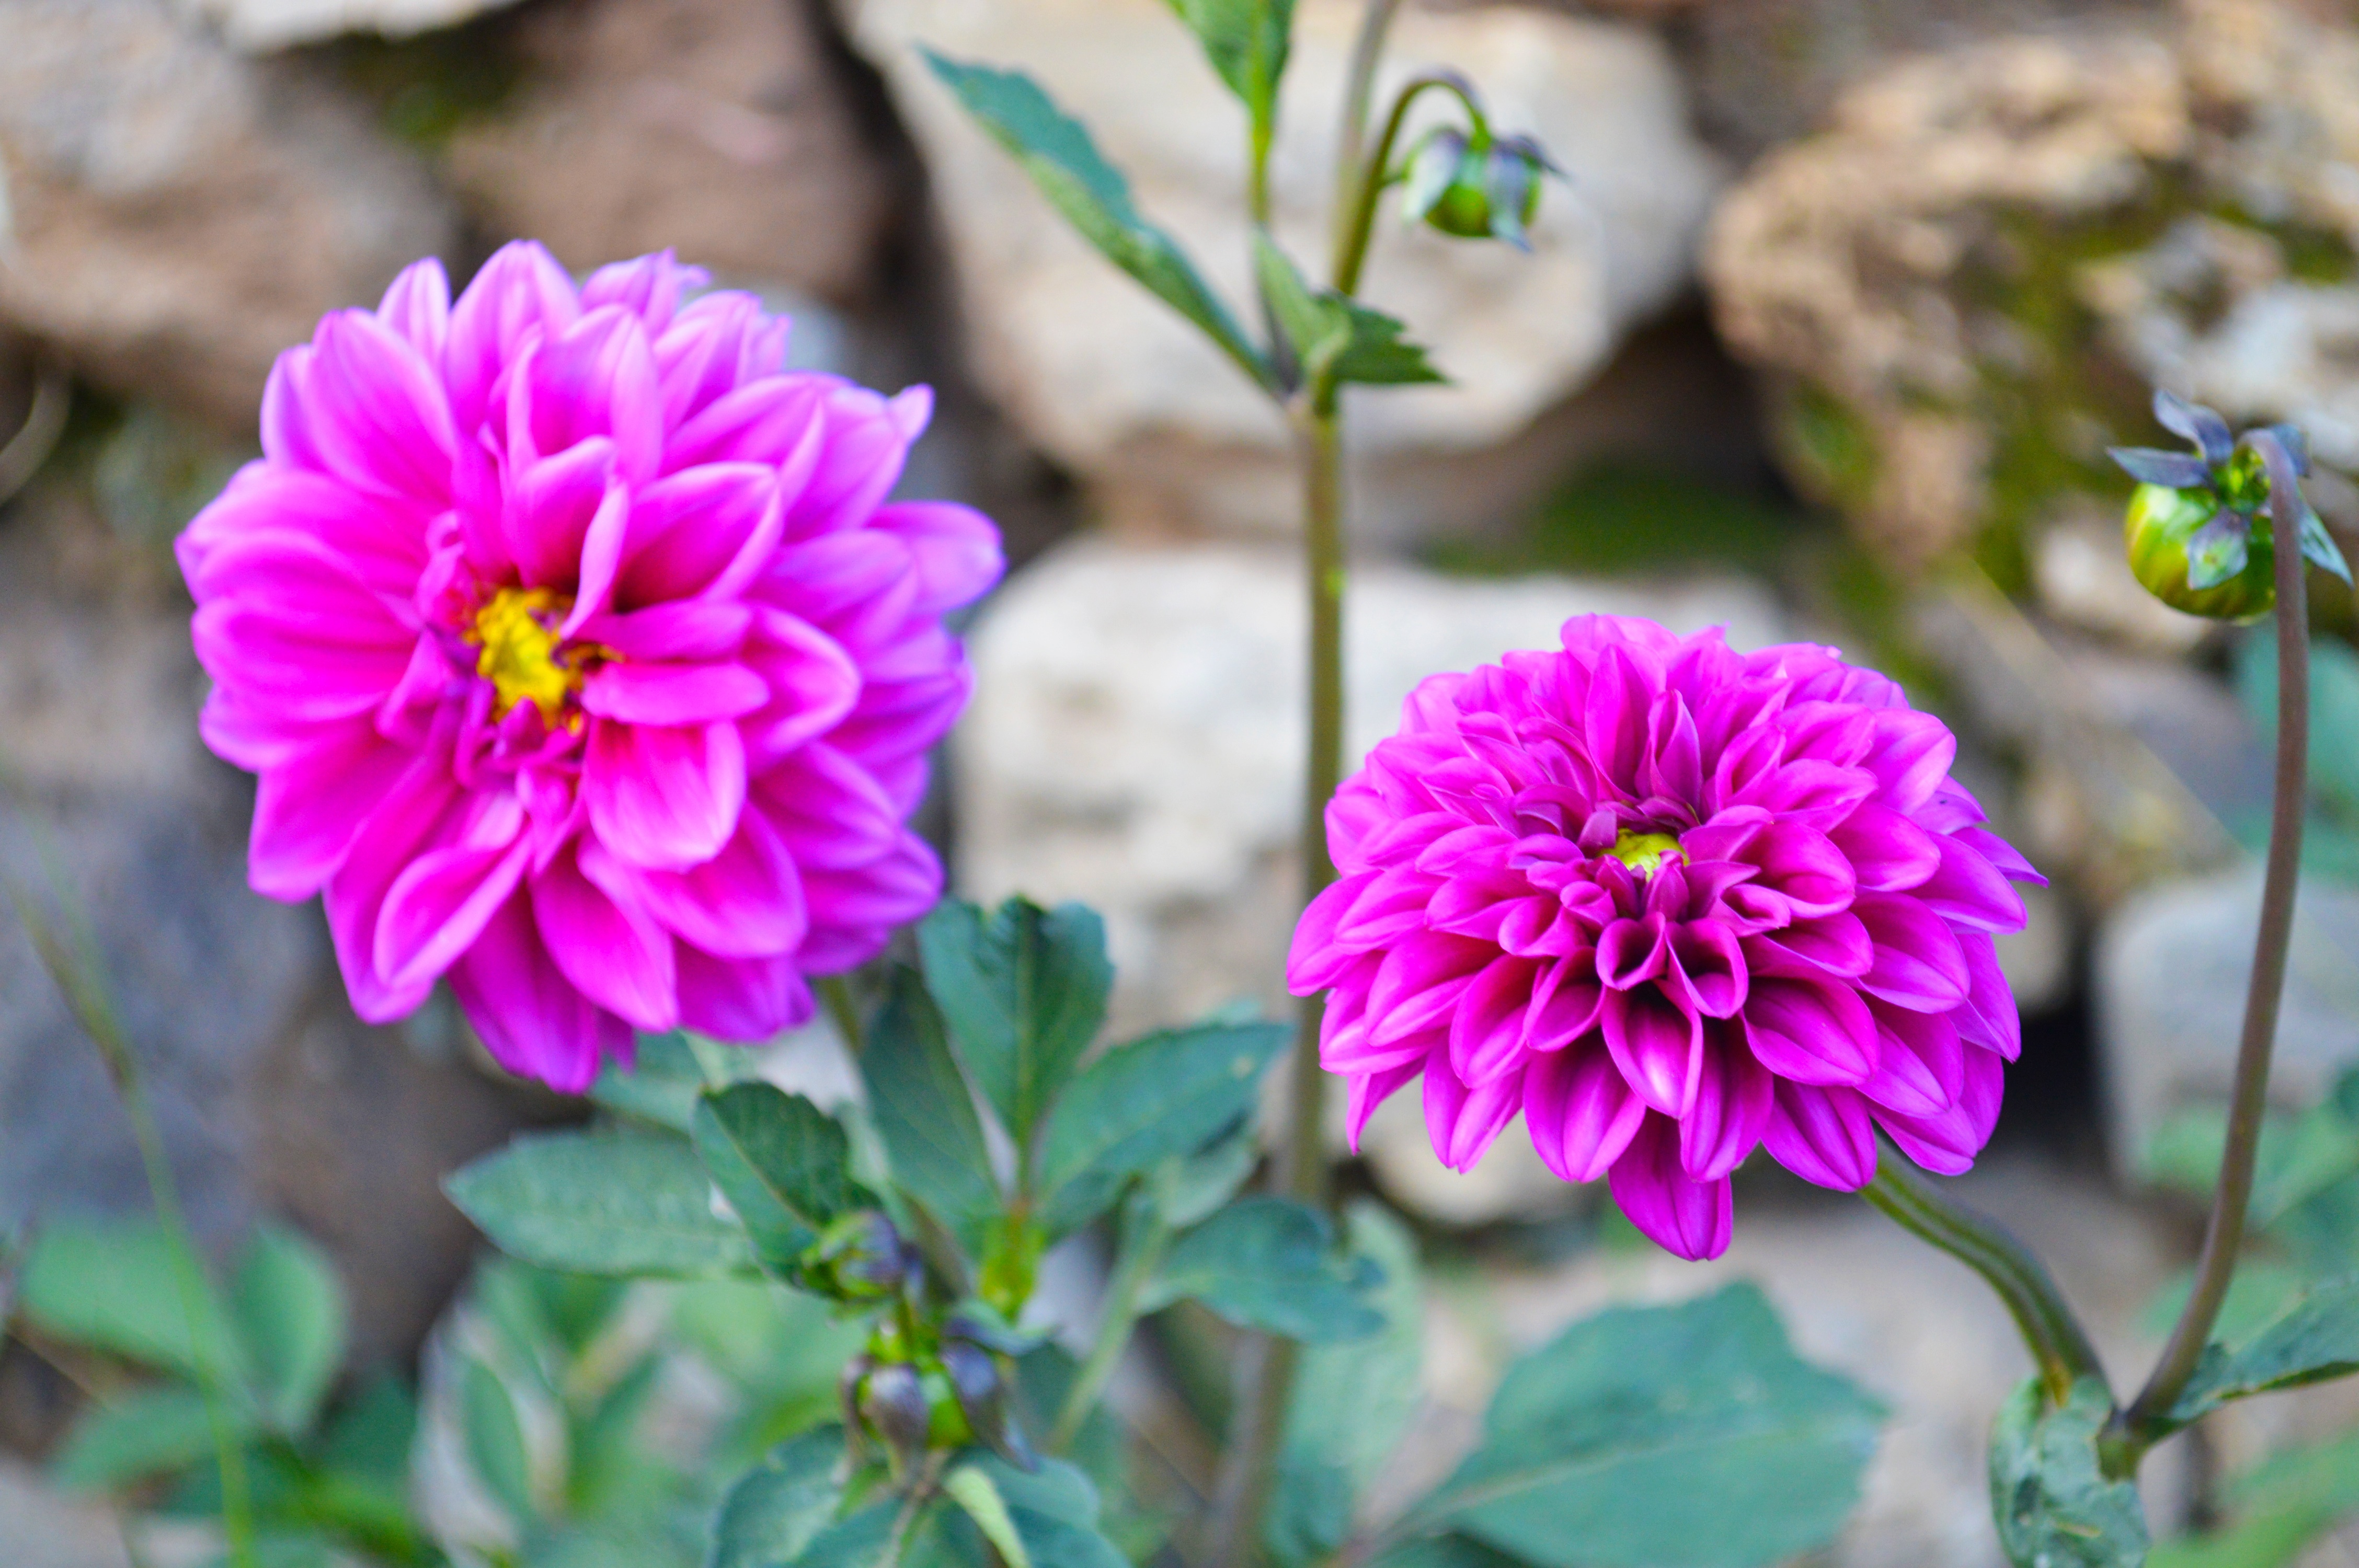
blossom, plant, flower, petal, botany, flora, wildflower, macro photography, flowering plant, daisy family, annual plant, land plant